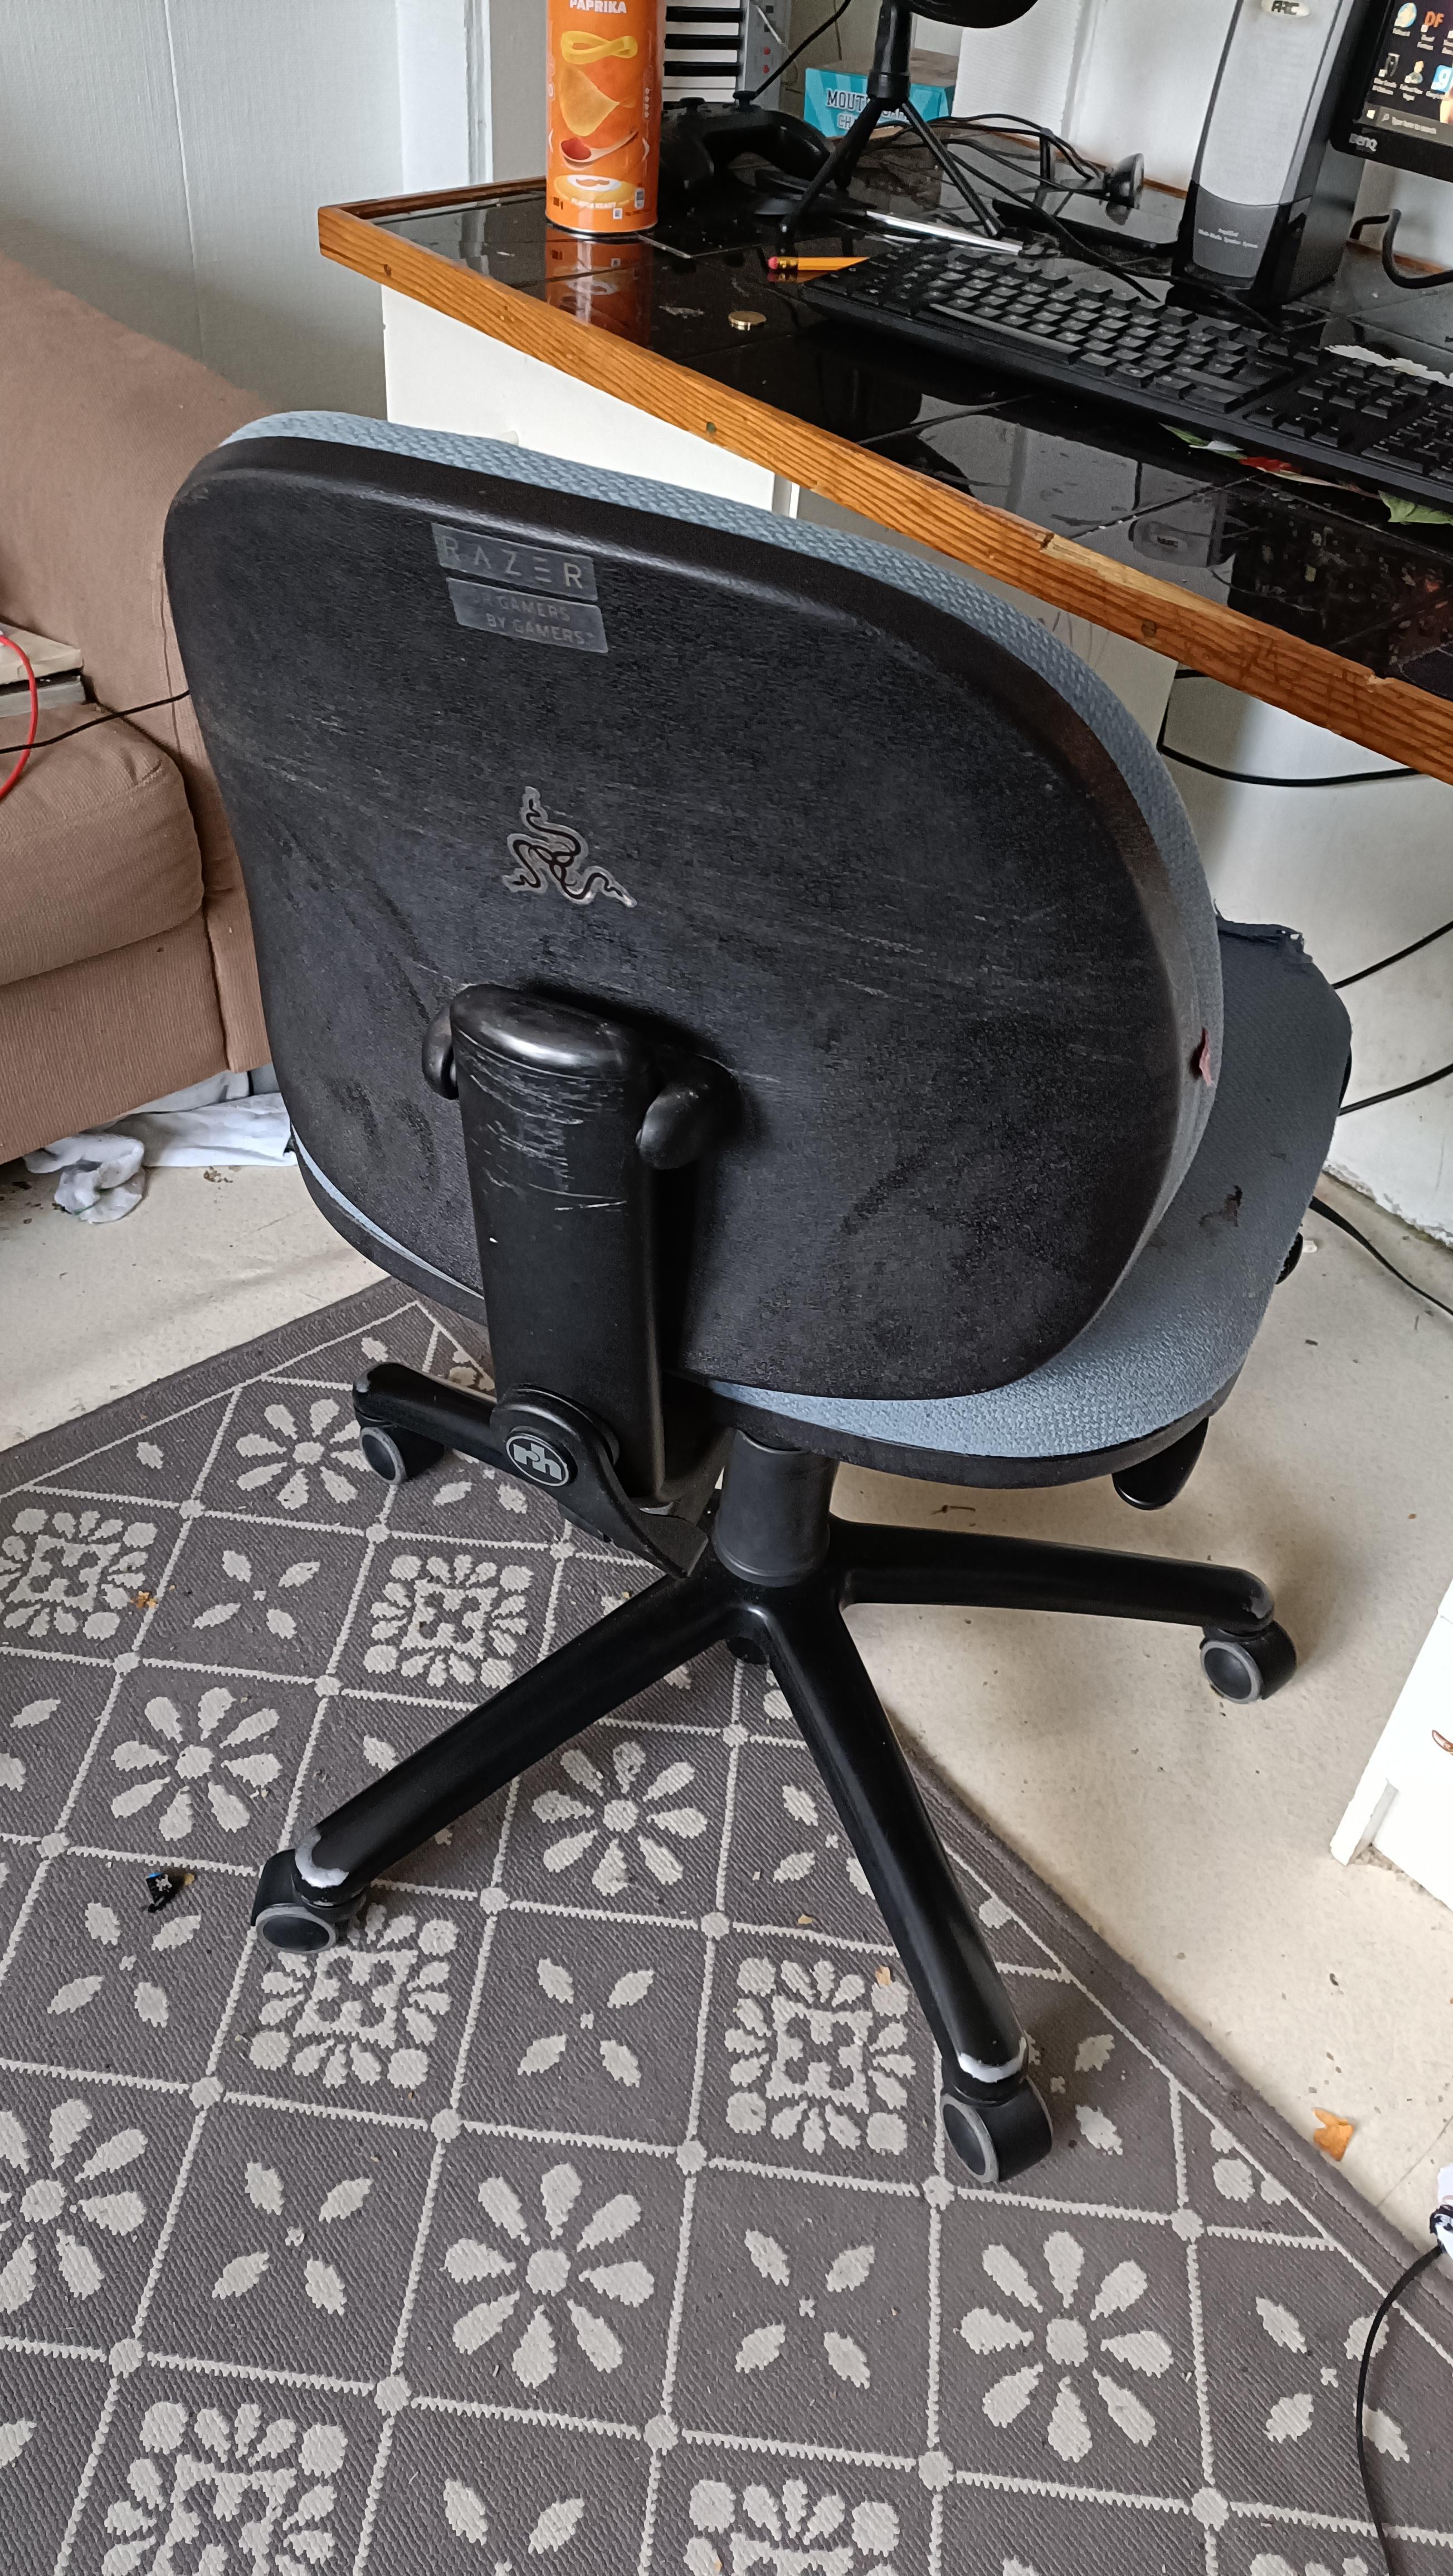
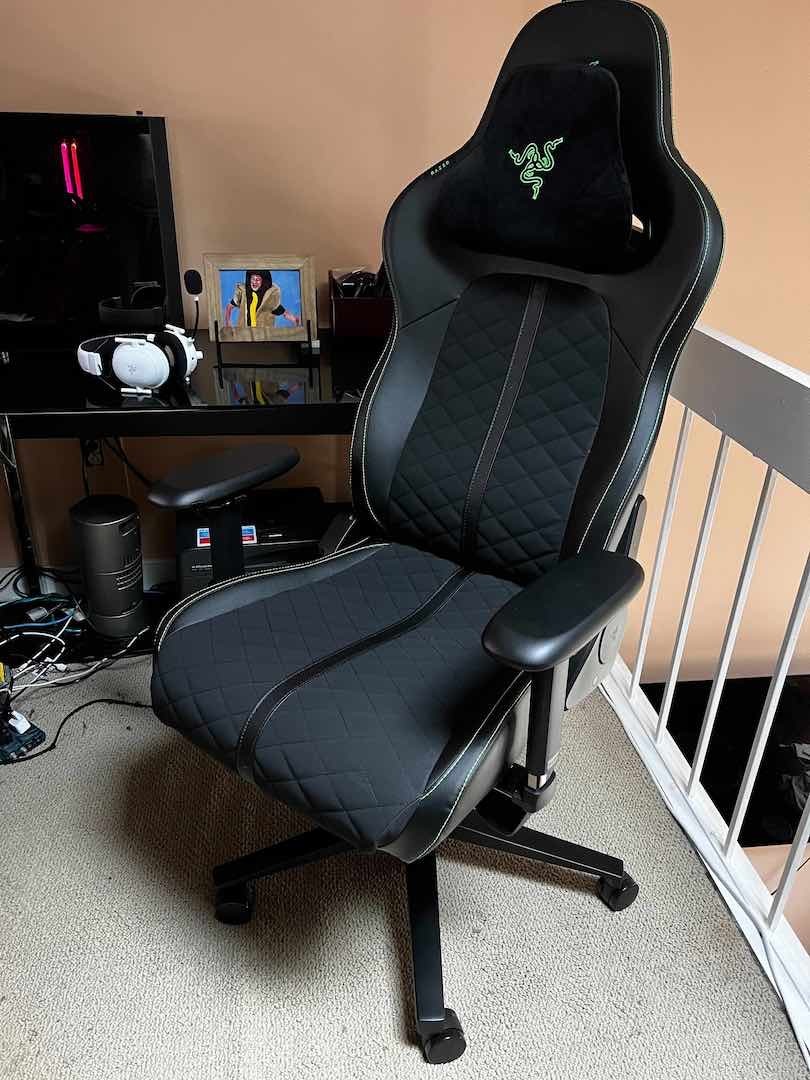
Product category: items_chair
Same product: no